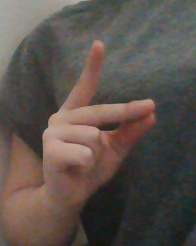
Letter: ta